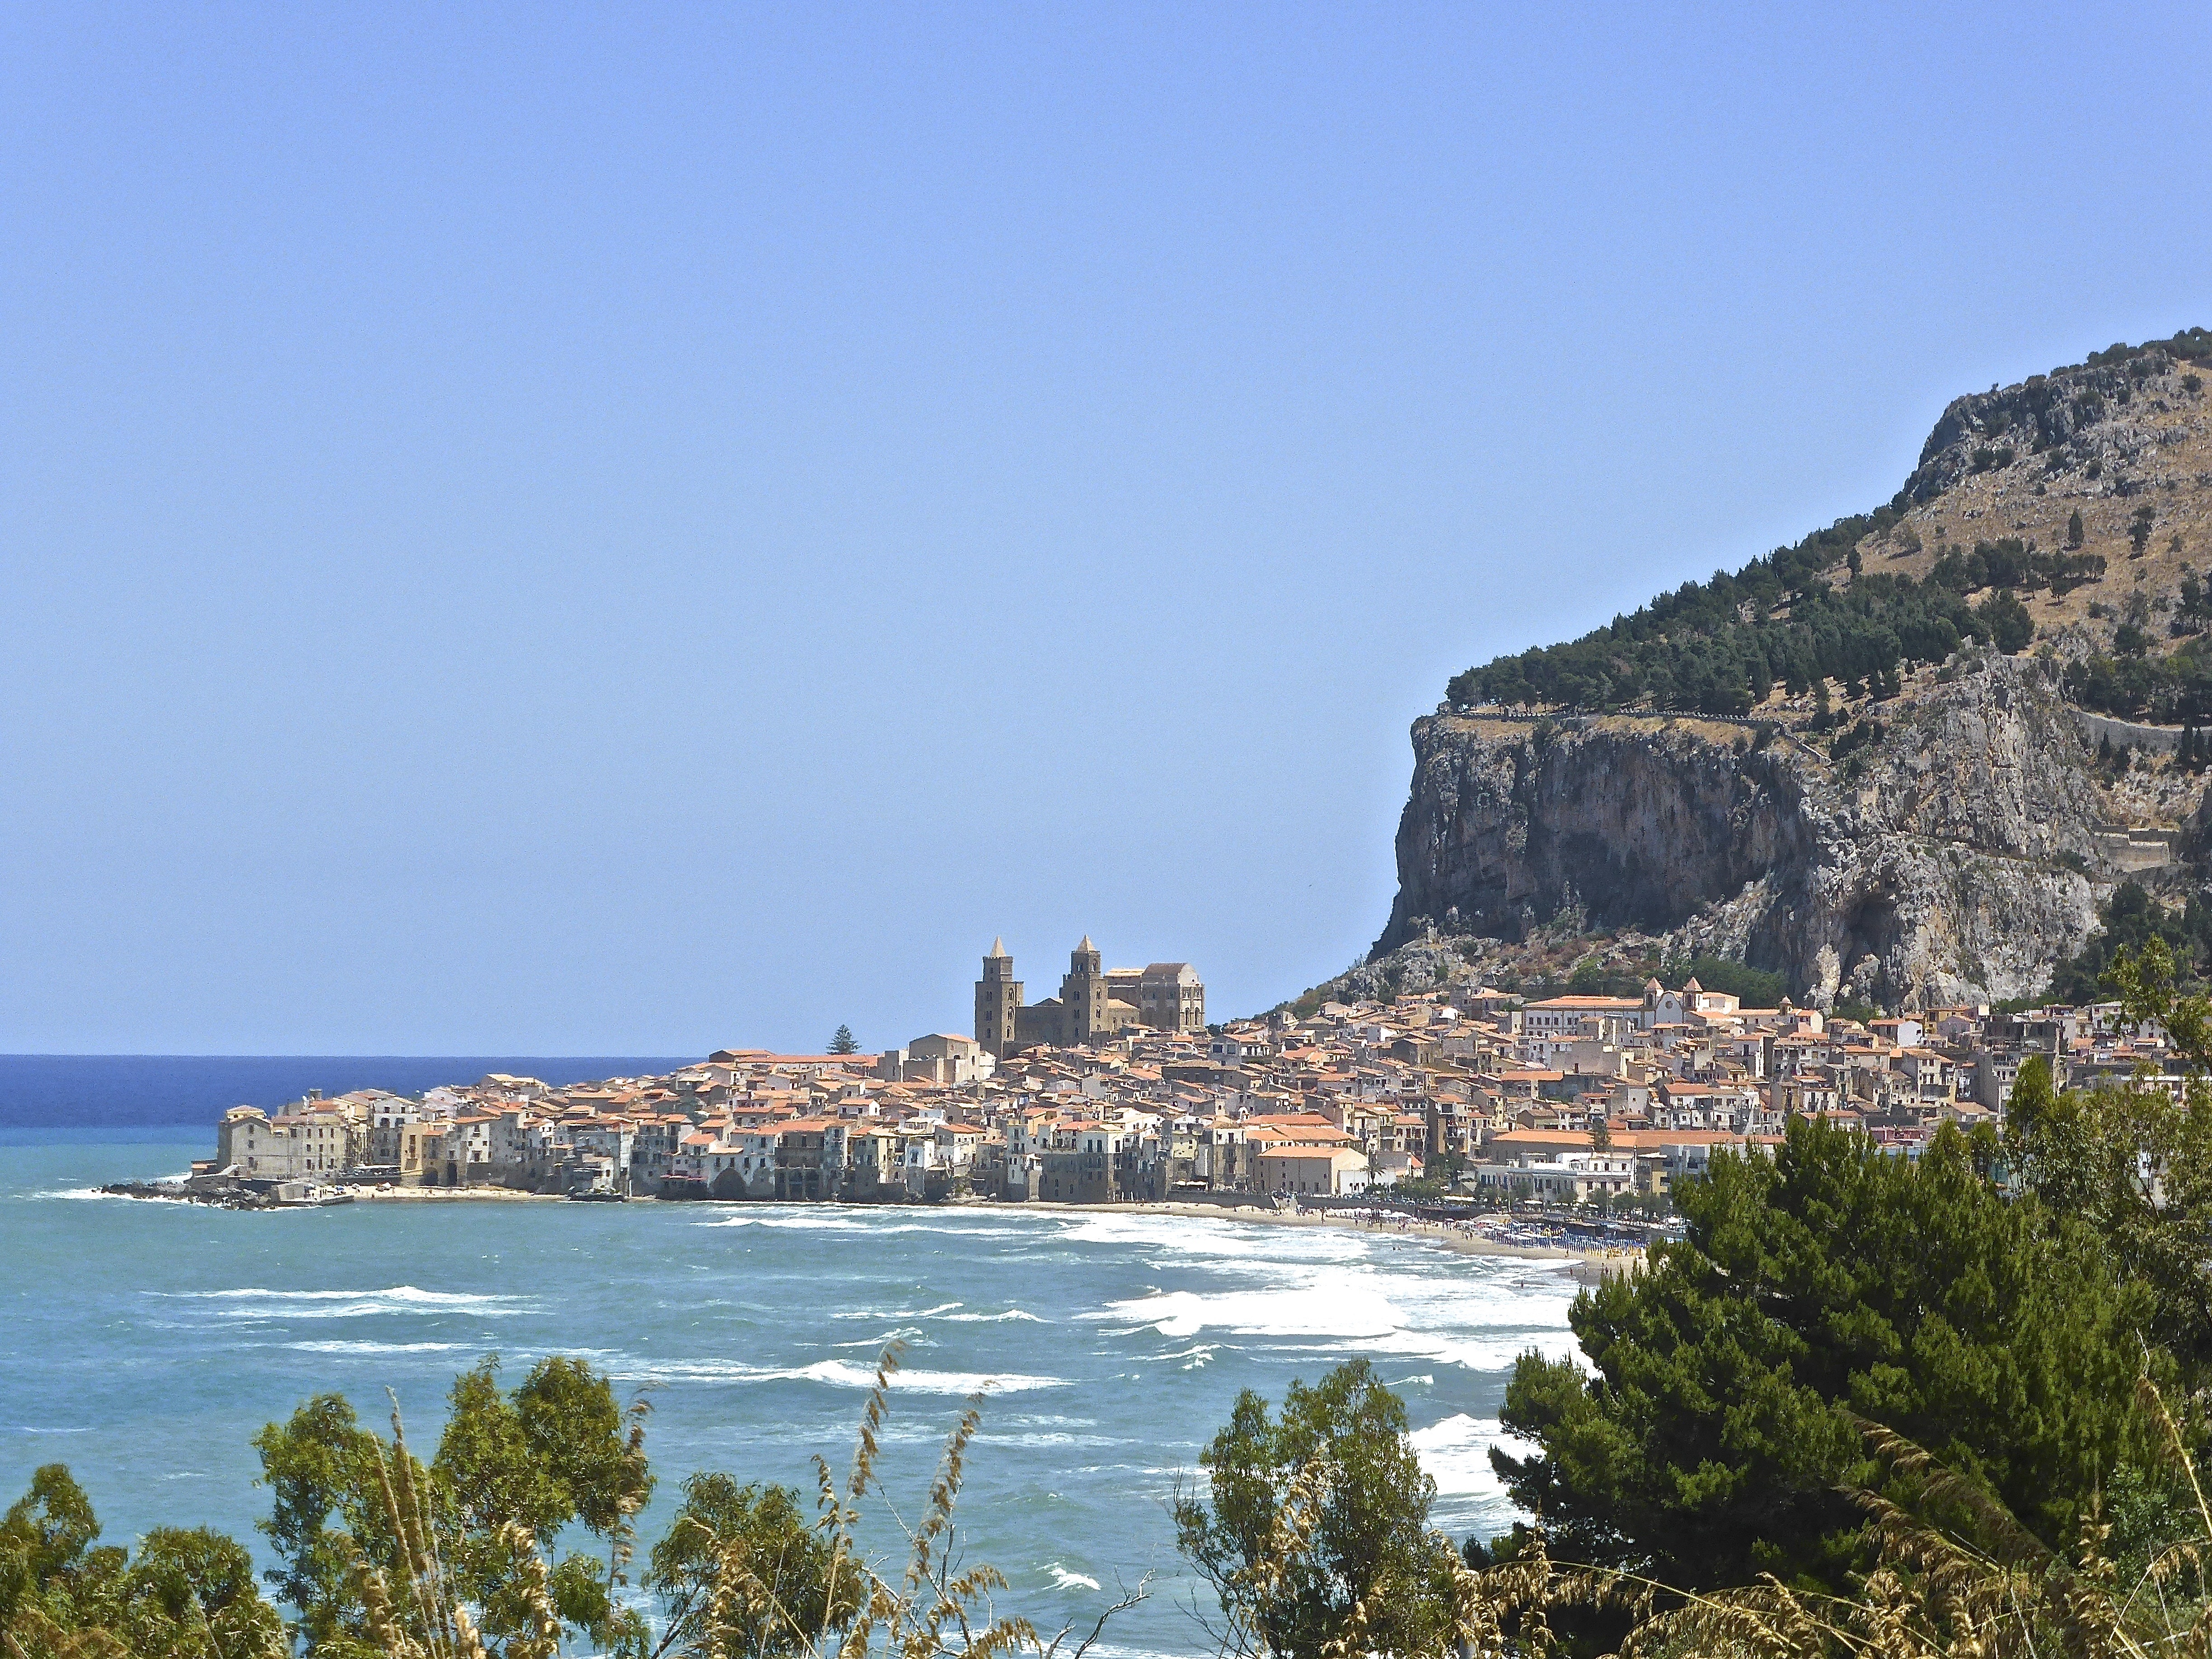
beach, sea, coast, water, ocean, shore, town, cityscape, vacation, coastline, cliff, cove, mediterranean, bay, harbor, waterfront, tourism, terrain, outdoors, cape, sicily, cefalu, landform, geographical feature